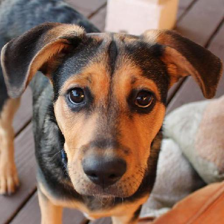
Label: animals